Empress Matilda

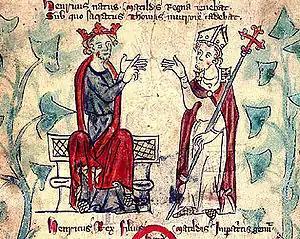
Early 14th-century representation of Henry II and Thomas Becket, arguing

Matilda spent the rest of her life in Normandy, often acting as Henry's representative and presiding over the government of the Duchy. Early on, Matilda and her son issued charters in England and Normandy in their joint names, dealing with the various land claims that had arisen during the wars. Particularly in the initial years of his reign, the King drew on her for advice on policy matters. Matilda was involved in attempts to mediate between Henry and his Chancellor Thomas Becket when the two men fell out in the 1160s. Matilda had originally cautioned against the appointment, but when the Prior of Mont St Jacques asked her for a private interview on Becket's behalf to seek her views, she provided a moderate perspective on the problem. Matilda explained that she disagreed with Henry's attempts to codify English customs, which Becket opposed as well, but also condemned poor administration in the English Church and Becket's own headstrong behaviour.